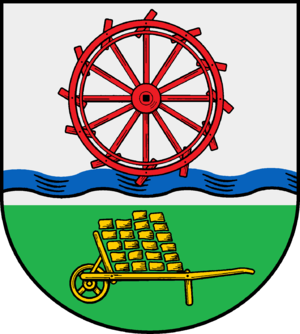
Bimöhlen
Coat of arms of Bimöhlen
Bimöhlen er en by og en kommune i det nordlige Tyskland, beliggende i Amt Bad Bramstedt-Land i